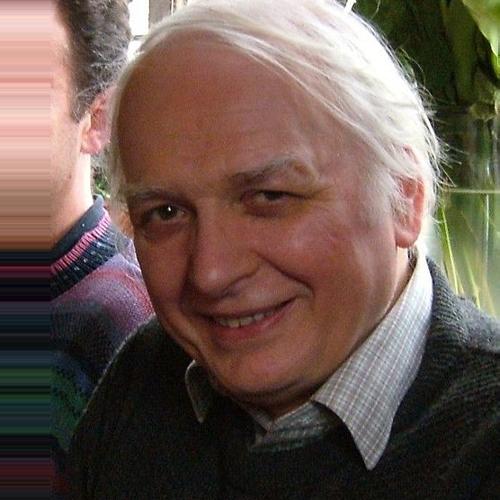
Age: 61